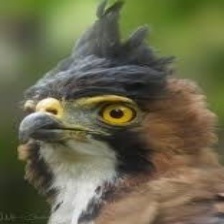
Species: ORNATE HAWK EAGLE
Scientific name: SPIZAETUS ORNATUS